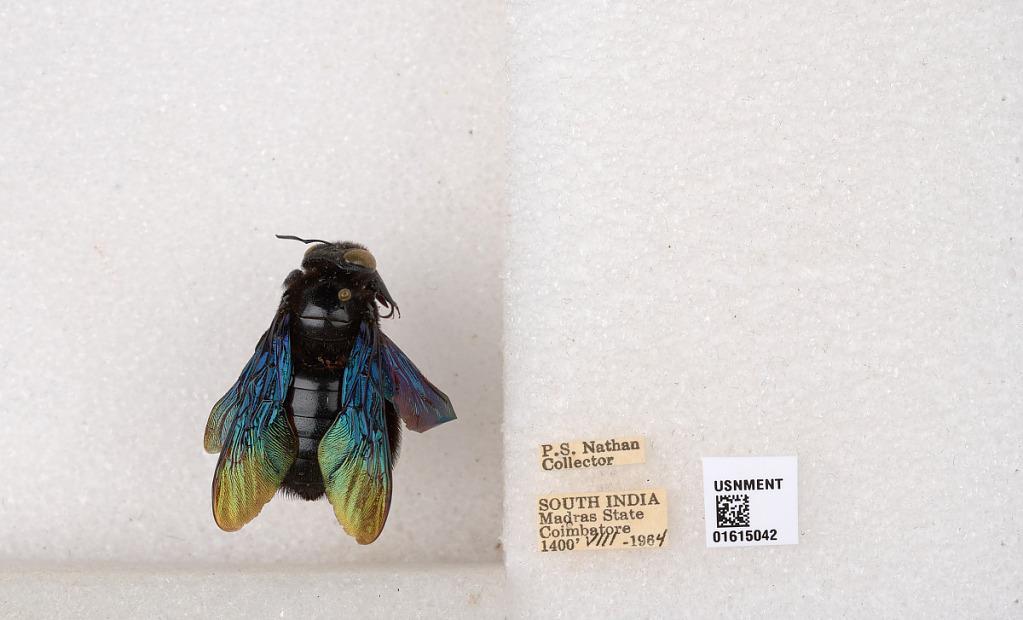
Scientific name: Xylocopa (Biluna) auripennis auripennis Lepeletier
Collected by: P. Nathan
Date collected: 1964-8-1
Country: India
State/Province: Tamil Nadu
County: Coimbatore
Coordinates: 10.9955, 76.9034